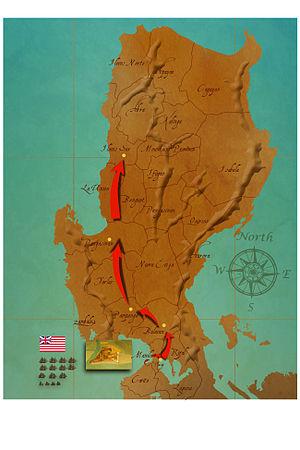
L’occupation britannique de Manille et de Cavite, qui dura de 1762 à 1764, fut un épisode de l’histoire coloniale des Philippines ainsi que de la guerre de Sept Ans qui voit s’opposer, entre autres belligérants, l’Empire britannique et le Royaume d’Espagne, tant en Europe que dans leurs colonies respectives. En 1762, les Anglais dépêchèrent une expédition militaire aux Philippines, qui étaient une colonie espagnole depuis le XVIIᵉ siècle, faisant partie des Indes orientales espagnoles. Les Anglais prirent la capitale, Manille, le 6 octobre 1762, ainsi que le port tout proche de Cavite. La présence anglaise fut toutefois confinée aux alentours de Manille et de Cavite en raison de la résistance des colons espagnols menés par Simón de Anda y Salazar et de leurs alliés locaux, qui maintint de fait la souveraineté espagnole sur le reste de la colonie. Le traité de Paris mit un terme à la guerre de Sept Ans en 1763, et les Britanniques se retirèrent de Manille et Cavite l’année suivante.